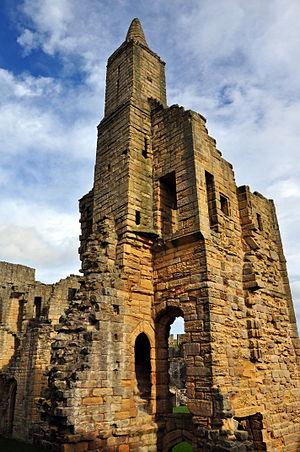
Le château de Warkworth est un bâtiment médiéval en ruine, situé dans la ville homonyme, dans le comté anglais du Northumberland. La ville et le château se trouvent sur une boucle formée par la Coquet, à moins d'un kilomètre de la côte nord-est de l'Angleterre.